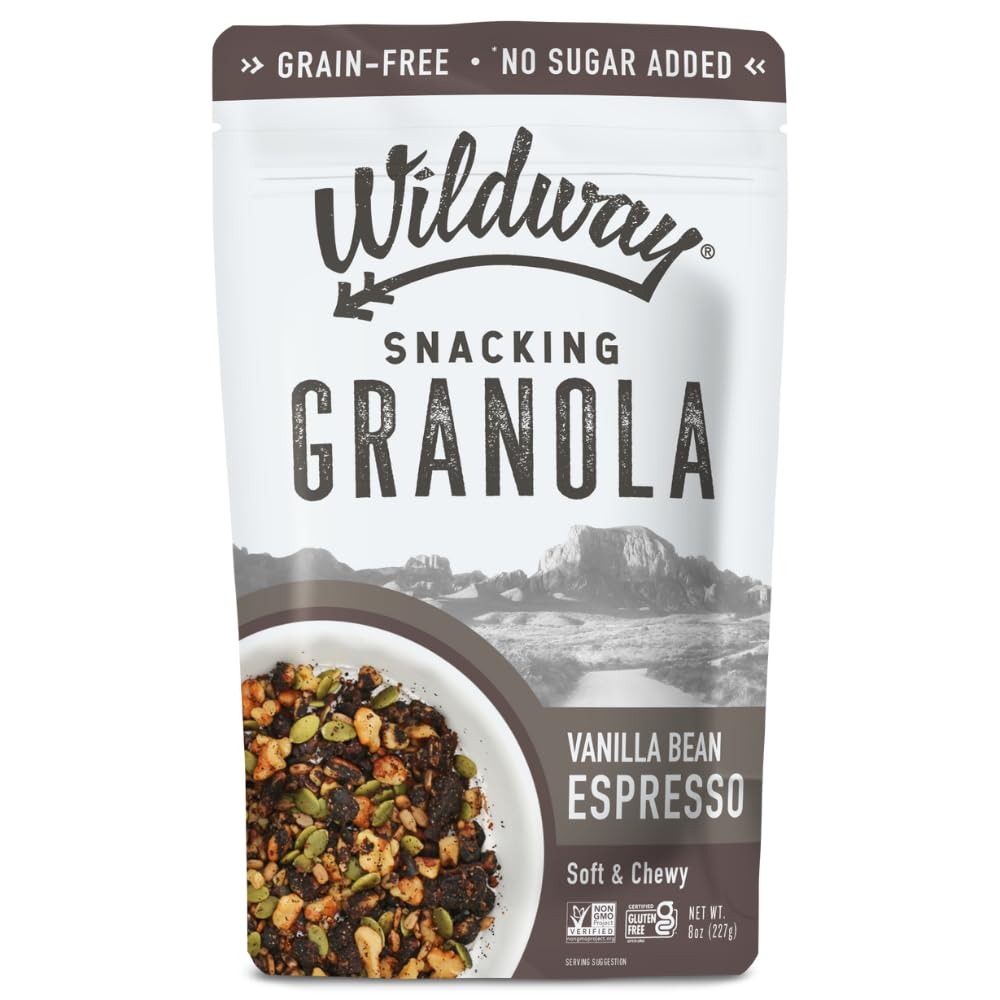
Item Name: Wildway Keto Granola | Vanilla Bean Espresso | Grain-Free, Certified Gluten-Free Cereal | Vegan, Low Carb | No Sugar Added | Paleo-Friendly | Non-GMO Fruit & Nut Clusters | Nutrient-Rich | 8oz, 3 Pack
Bullet Point 1: Grain-Free Bliss: Experience the joy of our gluten-free nut and seed granola mix. Perfect for paleo enthusiasts and anyone seeking natural goodness without added sweeteners or artificial flavors. Fuel your day the healthy way.
Bullet Point 2: Keto Power: Energize your busy lifestyle with our keto-friendly, vegan, and dairy-free granola. Say goodbye to added oils, sweeteners, and extracts. Feel the natural power of our real food ingredients.
Bullet Point 3: Fuel Your Adventures: Packed with organic dates, dried apples, nuts, seeds, and spices, our granola is your companion for all life's adventures. Whether you're hiking, biking, or simply starting your day, it's the perfect energy boost.
Bullet Point 4: Crave Excellence: Each batch is crafted for that soft and chewy texture you'll start to crave. It's a superfood granola designed to keep you energized on the trails, at work, or wherever life takes you.
Bullet Point 5: Versatile Goodness: Elevate your snacks and meals with our granola. Use it as a topping for smoothie bowls, yogurt, ice cream, or enjoy it as a wholesome on-the-go snack. Ditch overly sweet alternatives - the Wildway.
Product Description: Embark on a culinary adventure with our paleo granola—a symphony of taste that aligns with your wellness journey. Each bite is a testament to purity, with no grains, no gluten, no added sugar or sweeteners, no artificial flavorings. This paleo-friendly granola is peanut-free with protein for those who yearn for a clean diet without compromising on taste. <p>Our vegan granola, gluten-free granola is crafted for those leading a busy, active lifestyle. Unsweetened and free from added oils, extracts, and additives, it is the only granola of its kind on the market—a testament to our commitment to health and nourishment. Each chunk is a dairy-free, naturally sweet charge of energy, ready to propel you at any moment. <p>Savor the authenticity of 100% real food ingredients. Our non-GMO, grain-free fuel is your steadfast companion through your escapades. Greeting the sunrise, embracing the wilderness, or seeking a healthy meal or healthy snacks for your family, our blend of organic dates, dried apples, walnuts, sunflower seeds, pumpkin seeds, cinnamon, and real vanilla bean is the perfect solution. <p>Handcrafted in small batches, our granola is soft, chewy, and full of organic fruits, nuts, seeds, and spices. It's a superfood granola. <p>Wildway granola transcends the role of snacking - it's a diet-friendly vegan topping that elevates smoothies, yogurt, and ice cream. Quick, portable snack full of nutrients, it's the superior alternative to traditional granola bars and sweetened trail mixes. Embrace the wild way of snacking with our keto granola, and sprinkle joy into every meal. <p>In each bulk granola pack, is a way of life with natural sweetness, crunch, all-natural granola, whole food granola, grain-free granola, organic granola, pure 100% real food.
Value: 24.0
Unit: Ounce

Price: 19.99